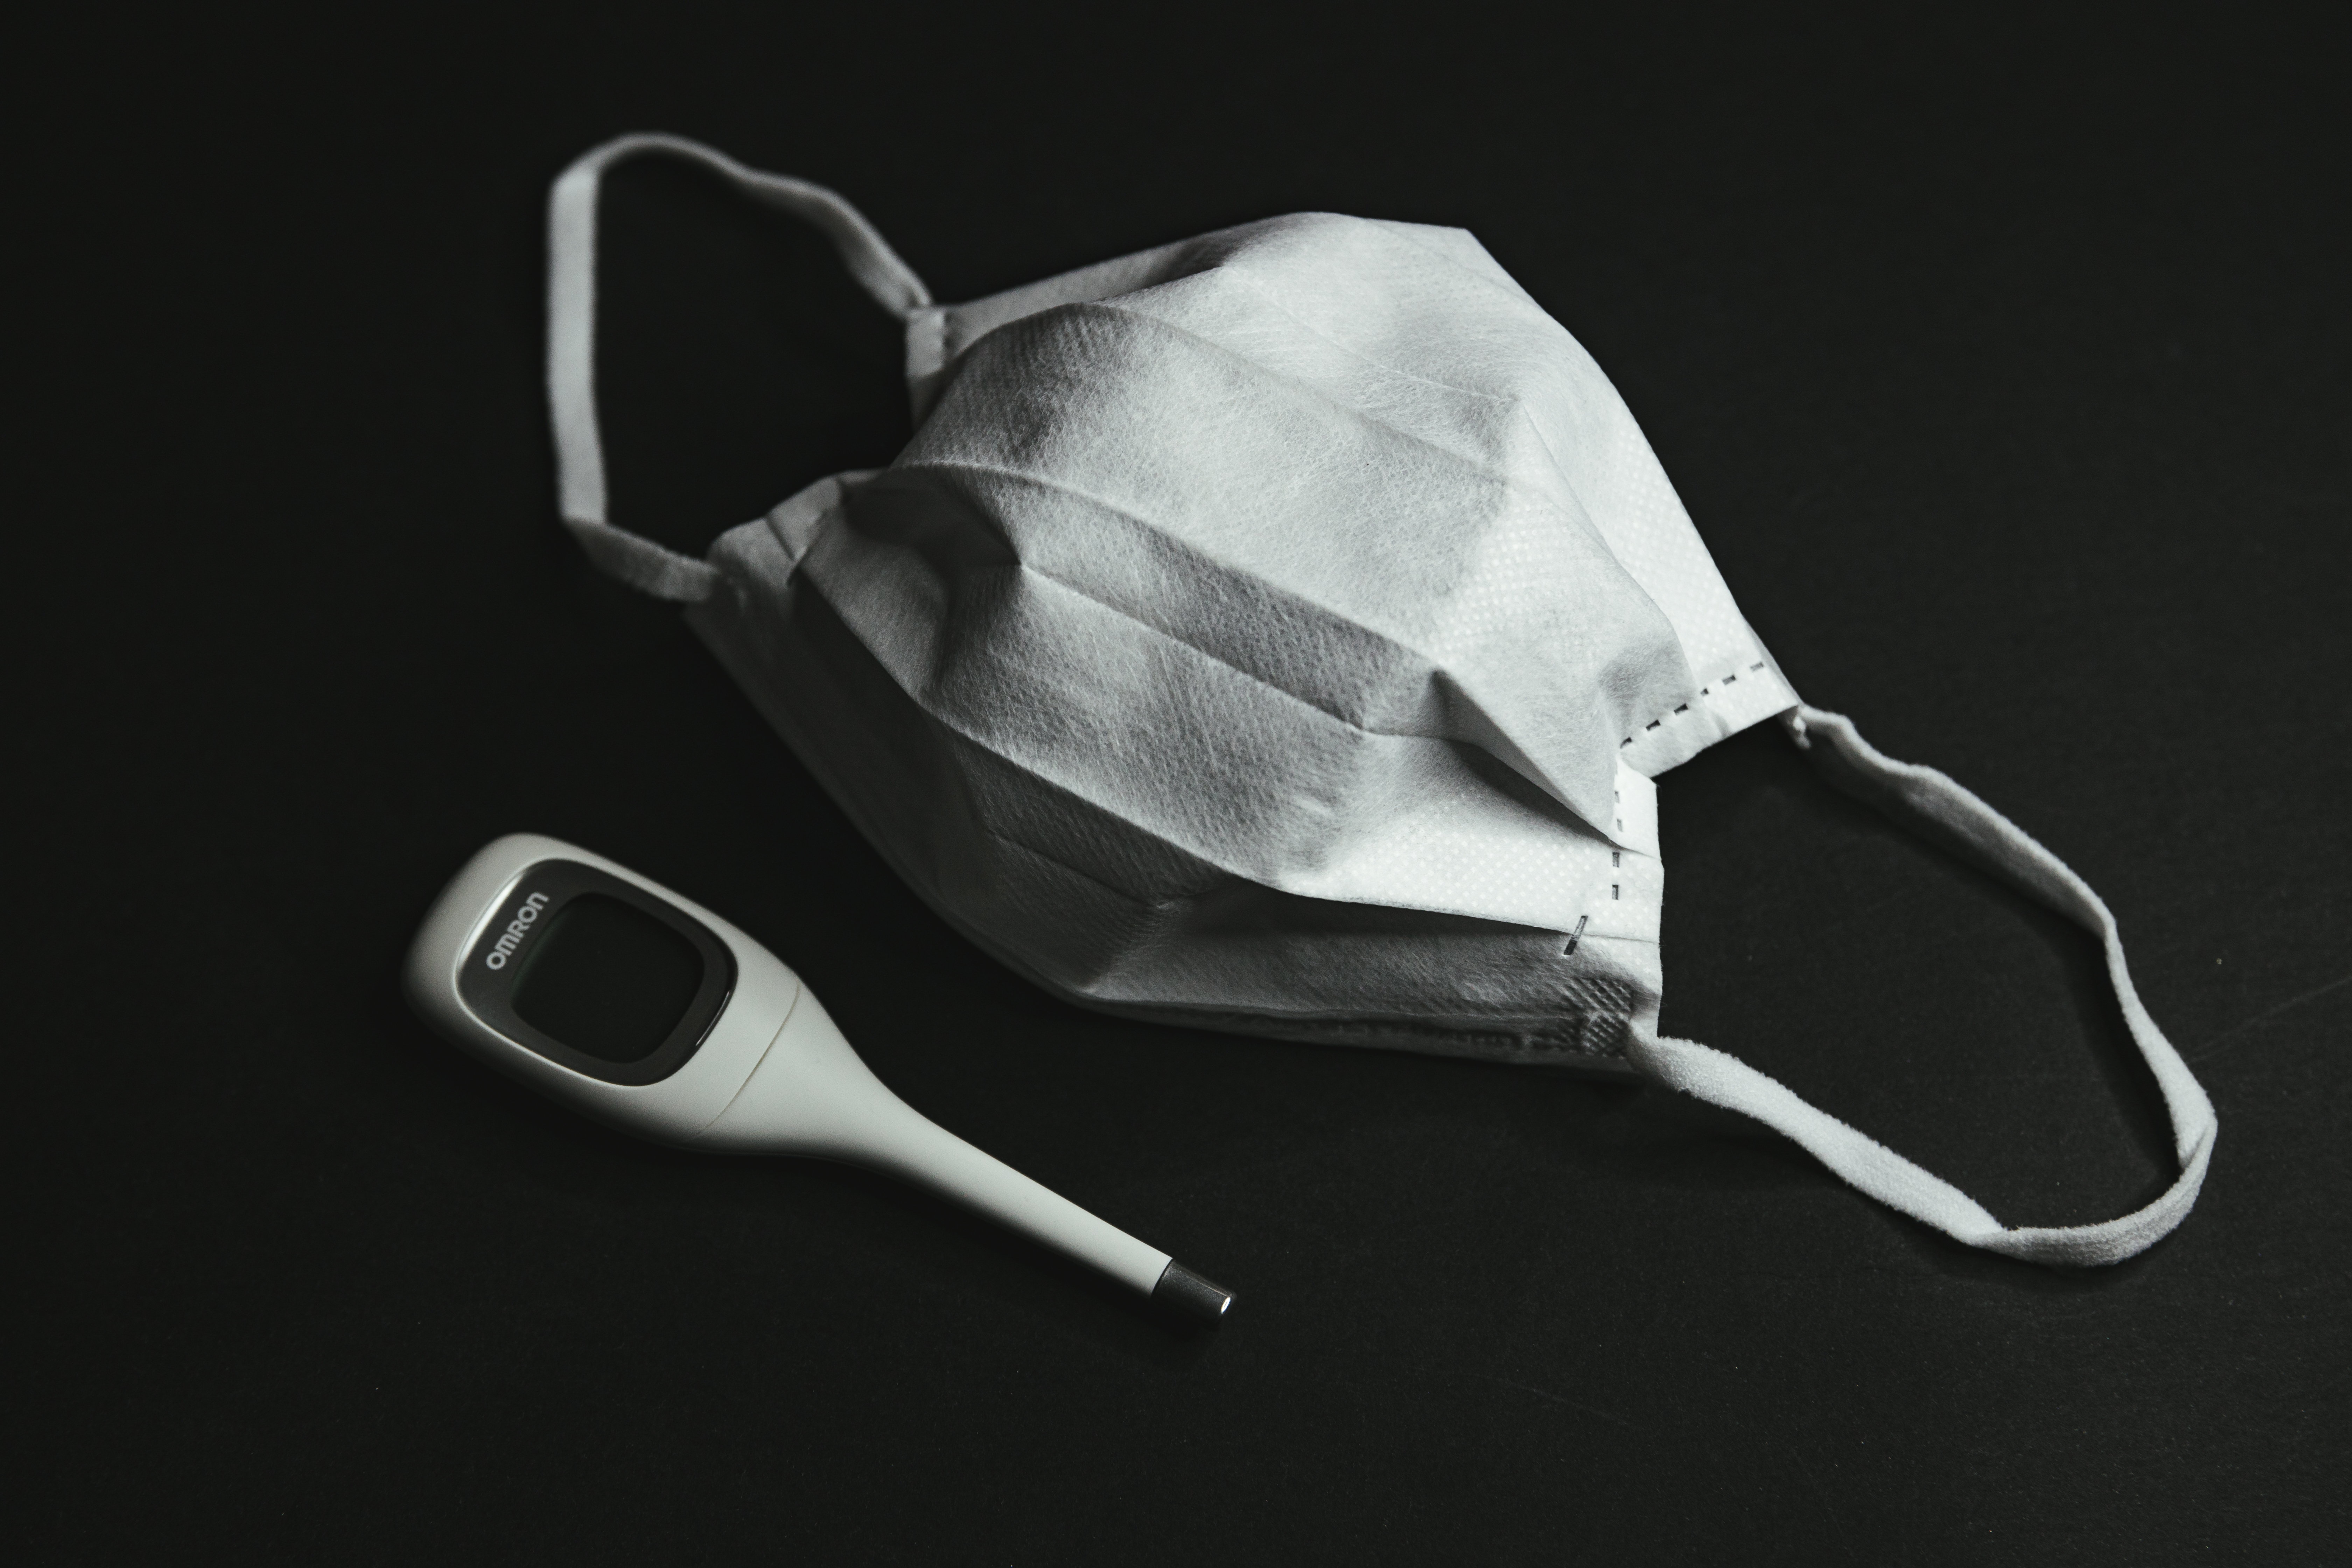
mask, black, still life photography, monochrome photography, black and white, photography, spoon, stock photography, still life, monochrome, style, tableware